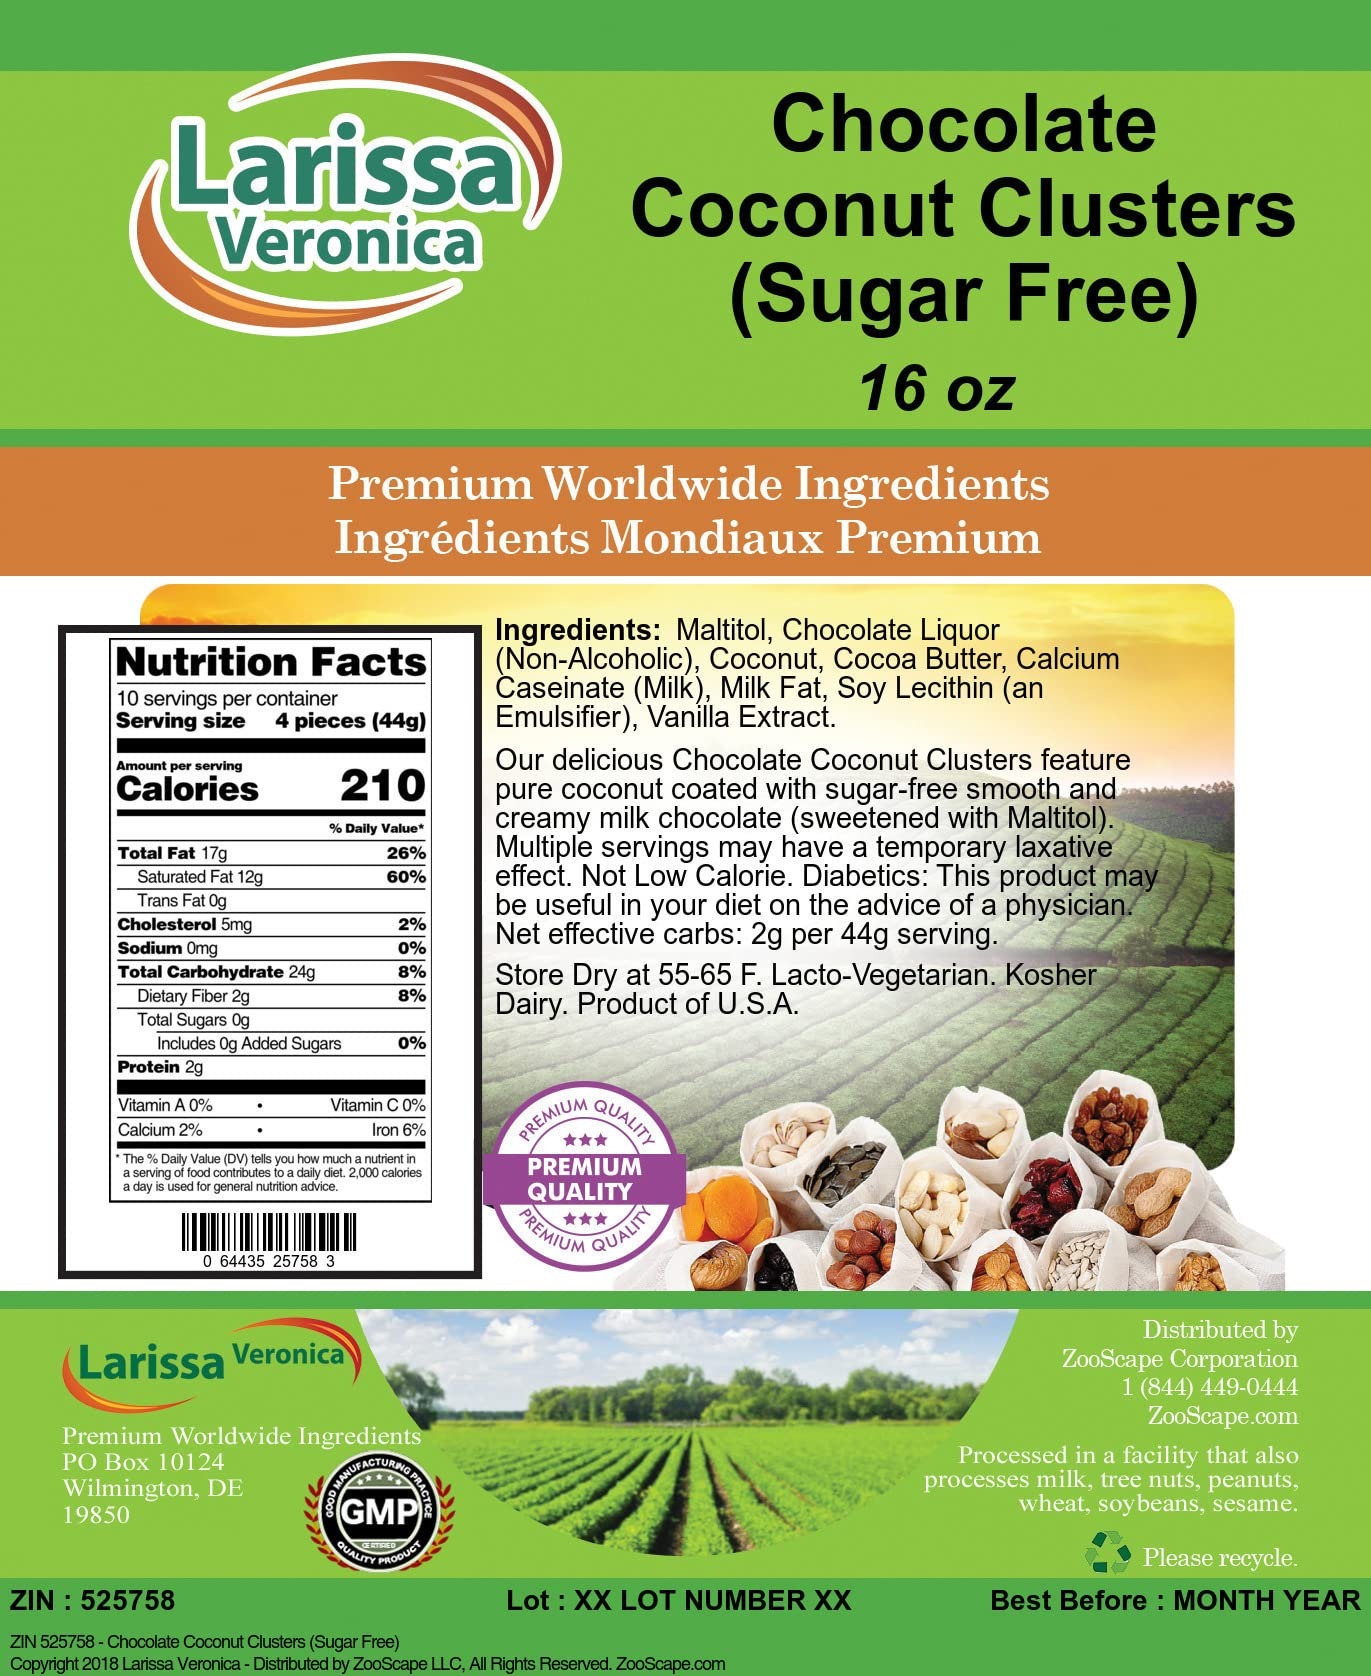
Item Name: Chocolate Coconut Clusters (Sugar Free) (16 oz, ZIN: 525758) - 2 Pack
Bullet Point: Our delicious Chocolate Coconut Clusters feature pure coconut coated with sugar-free smooth and creamy milk chocolate (sweetened with Maltitol). - Multiple servings may have a temporary occasional constipation reliever effect. Not Low Calorie. Diabetics: This product may be useful in your diet on the advice of a physician. - Net effective carbs: 2g per 44g serving.
Product Description: Our delicious Chocolate Coconut Clusters feature pure coconut coated with sugar-free smooth and creamy milk chocolate (sweetened with Maltitol). - Multiple servings may have a temporary occasional constipation reliever effect. Not Low Calorie. Diabetics: This product may be useful in your diet on the advice of a physician. - Net effective carbs: 2g per 44g serving. - Larissa Veronica is an exclusive line of natural premium-quality products that use only the purest and finest ingredients from around the world. Larissa Veronica is hallmarked by the highest possible standards of purity, stability and freshness. All of our products are prepared with the highest elements of quality control, from raw materials through the entire manufacturing process, up to and including the moment that the bottles or bags are sealed for freshness and shipped out to you. Our highest possible standards are certified by independent laboratories and backed by our personal guarantee. - Larissa Veronica strives to make all products affordable and we are constantly researching the market to maintain our affordability and to look for new ways to serve you and the ones you love. Larissa Veronica has become a trusted household name for many families. - Larissa Veronica is packed in tamper-proof, food-grade, recyclable containers. - ZooScape is proud to be the exclusive distributor of all Larissa Veronica spices, snacks, foods and ingredients in the United States, Canada and around the world. - Store Dry at 55-65 F. Lacto-Vegetarian. Kosher Dairy. Product of U.S.A.
Value: 32.0
Unit: Ounce

Price: 71.5